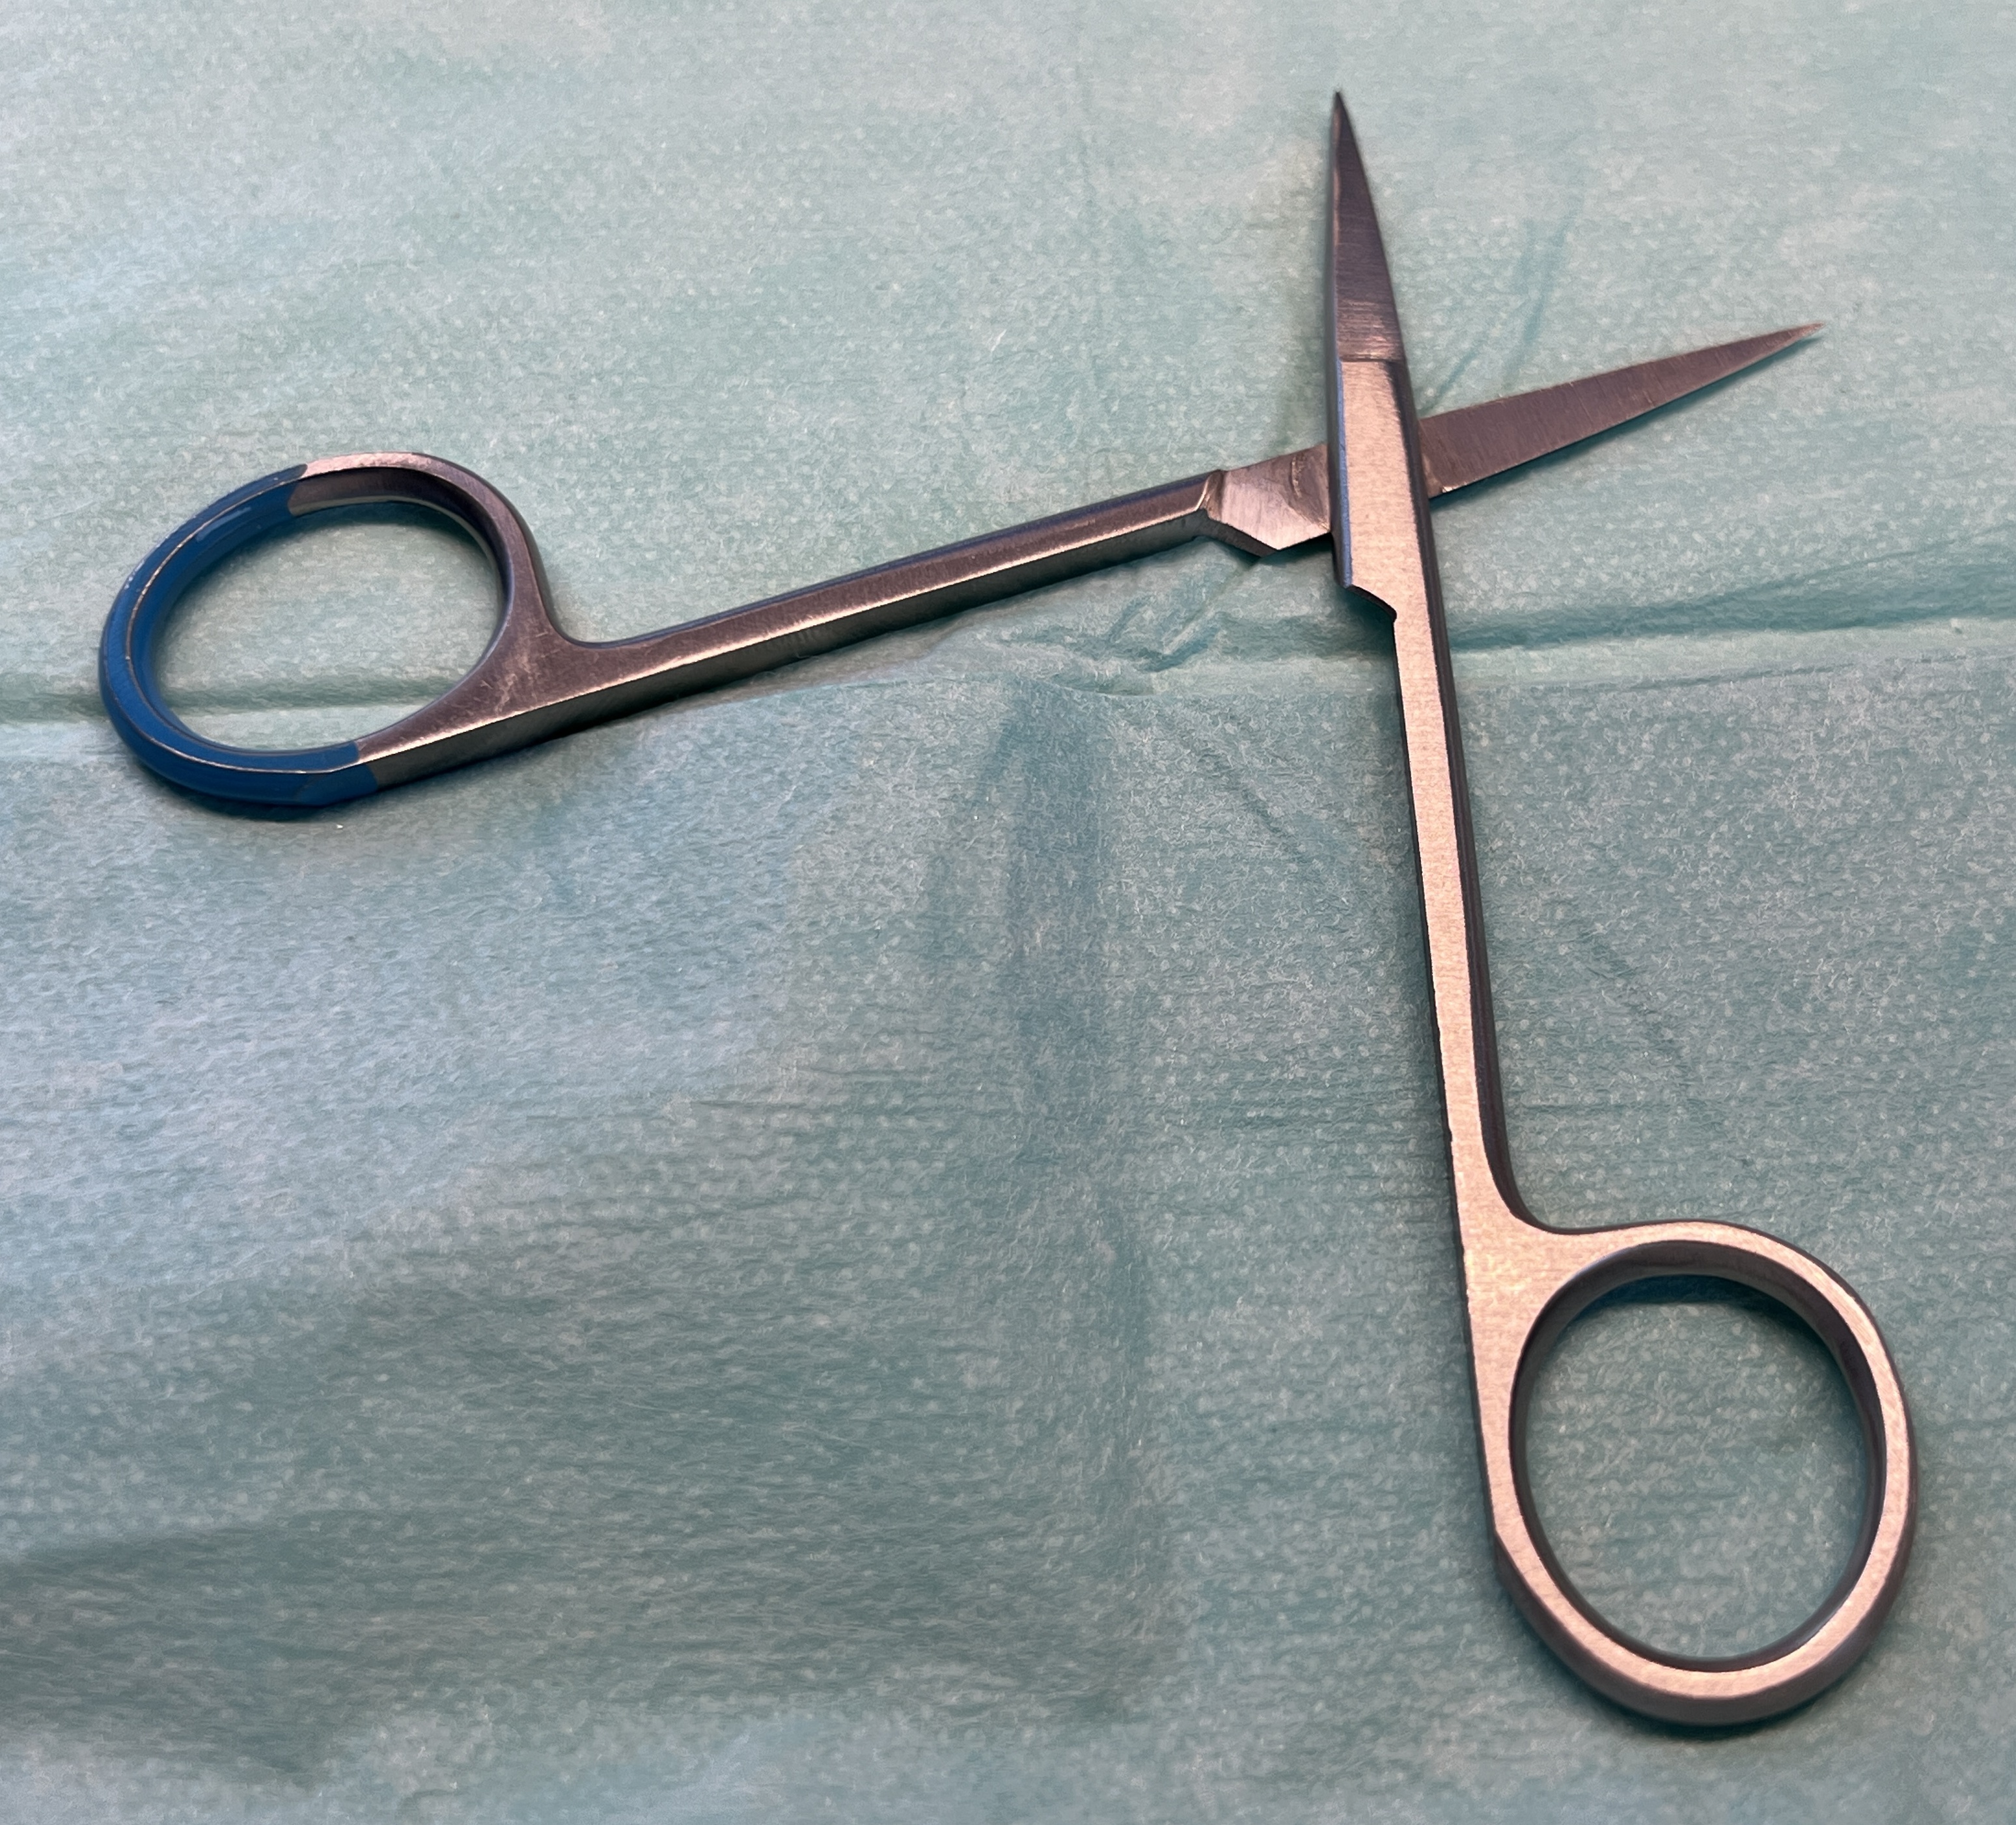
Hinged instrument state: open